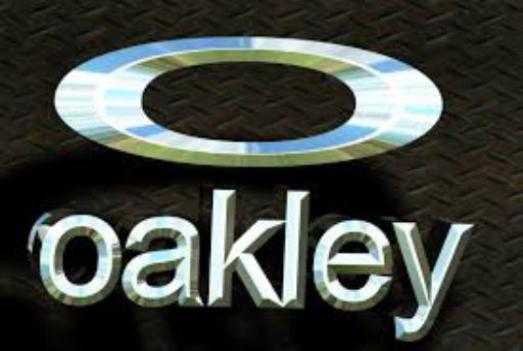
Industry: Sports